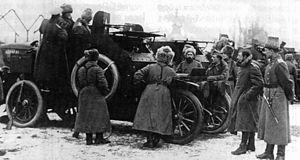
Le Corps expéditionnaire belge des autos-canons-mitrailleuses en Russie est un corps de l'armée belge durant la Première Guerre mondiale, constitué d'automitrailleuses blindées pourvues de canons et de mitrailleuses avec un personnel d'officiers et de soldats belges.